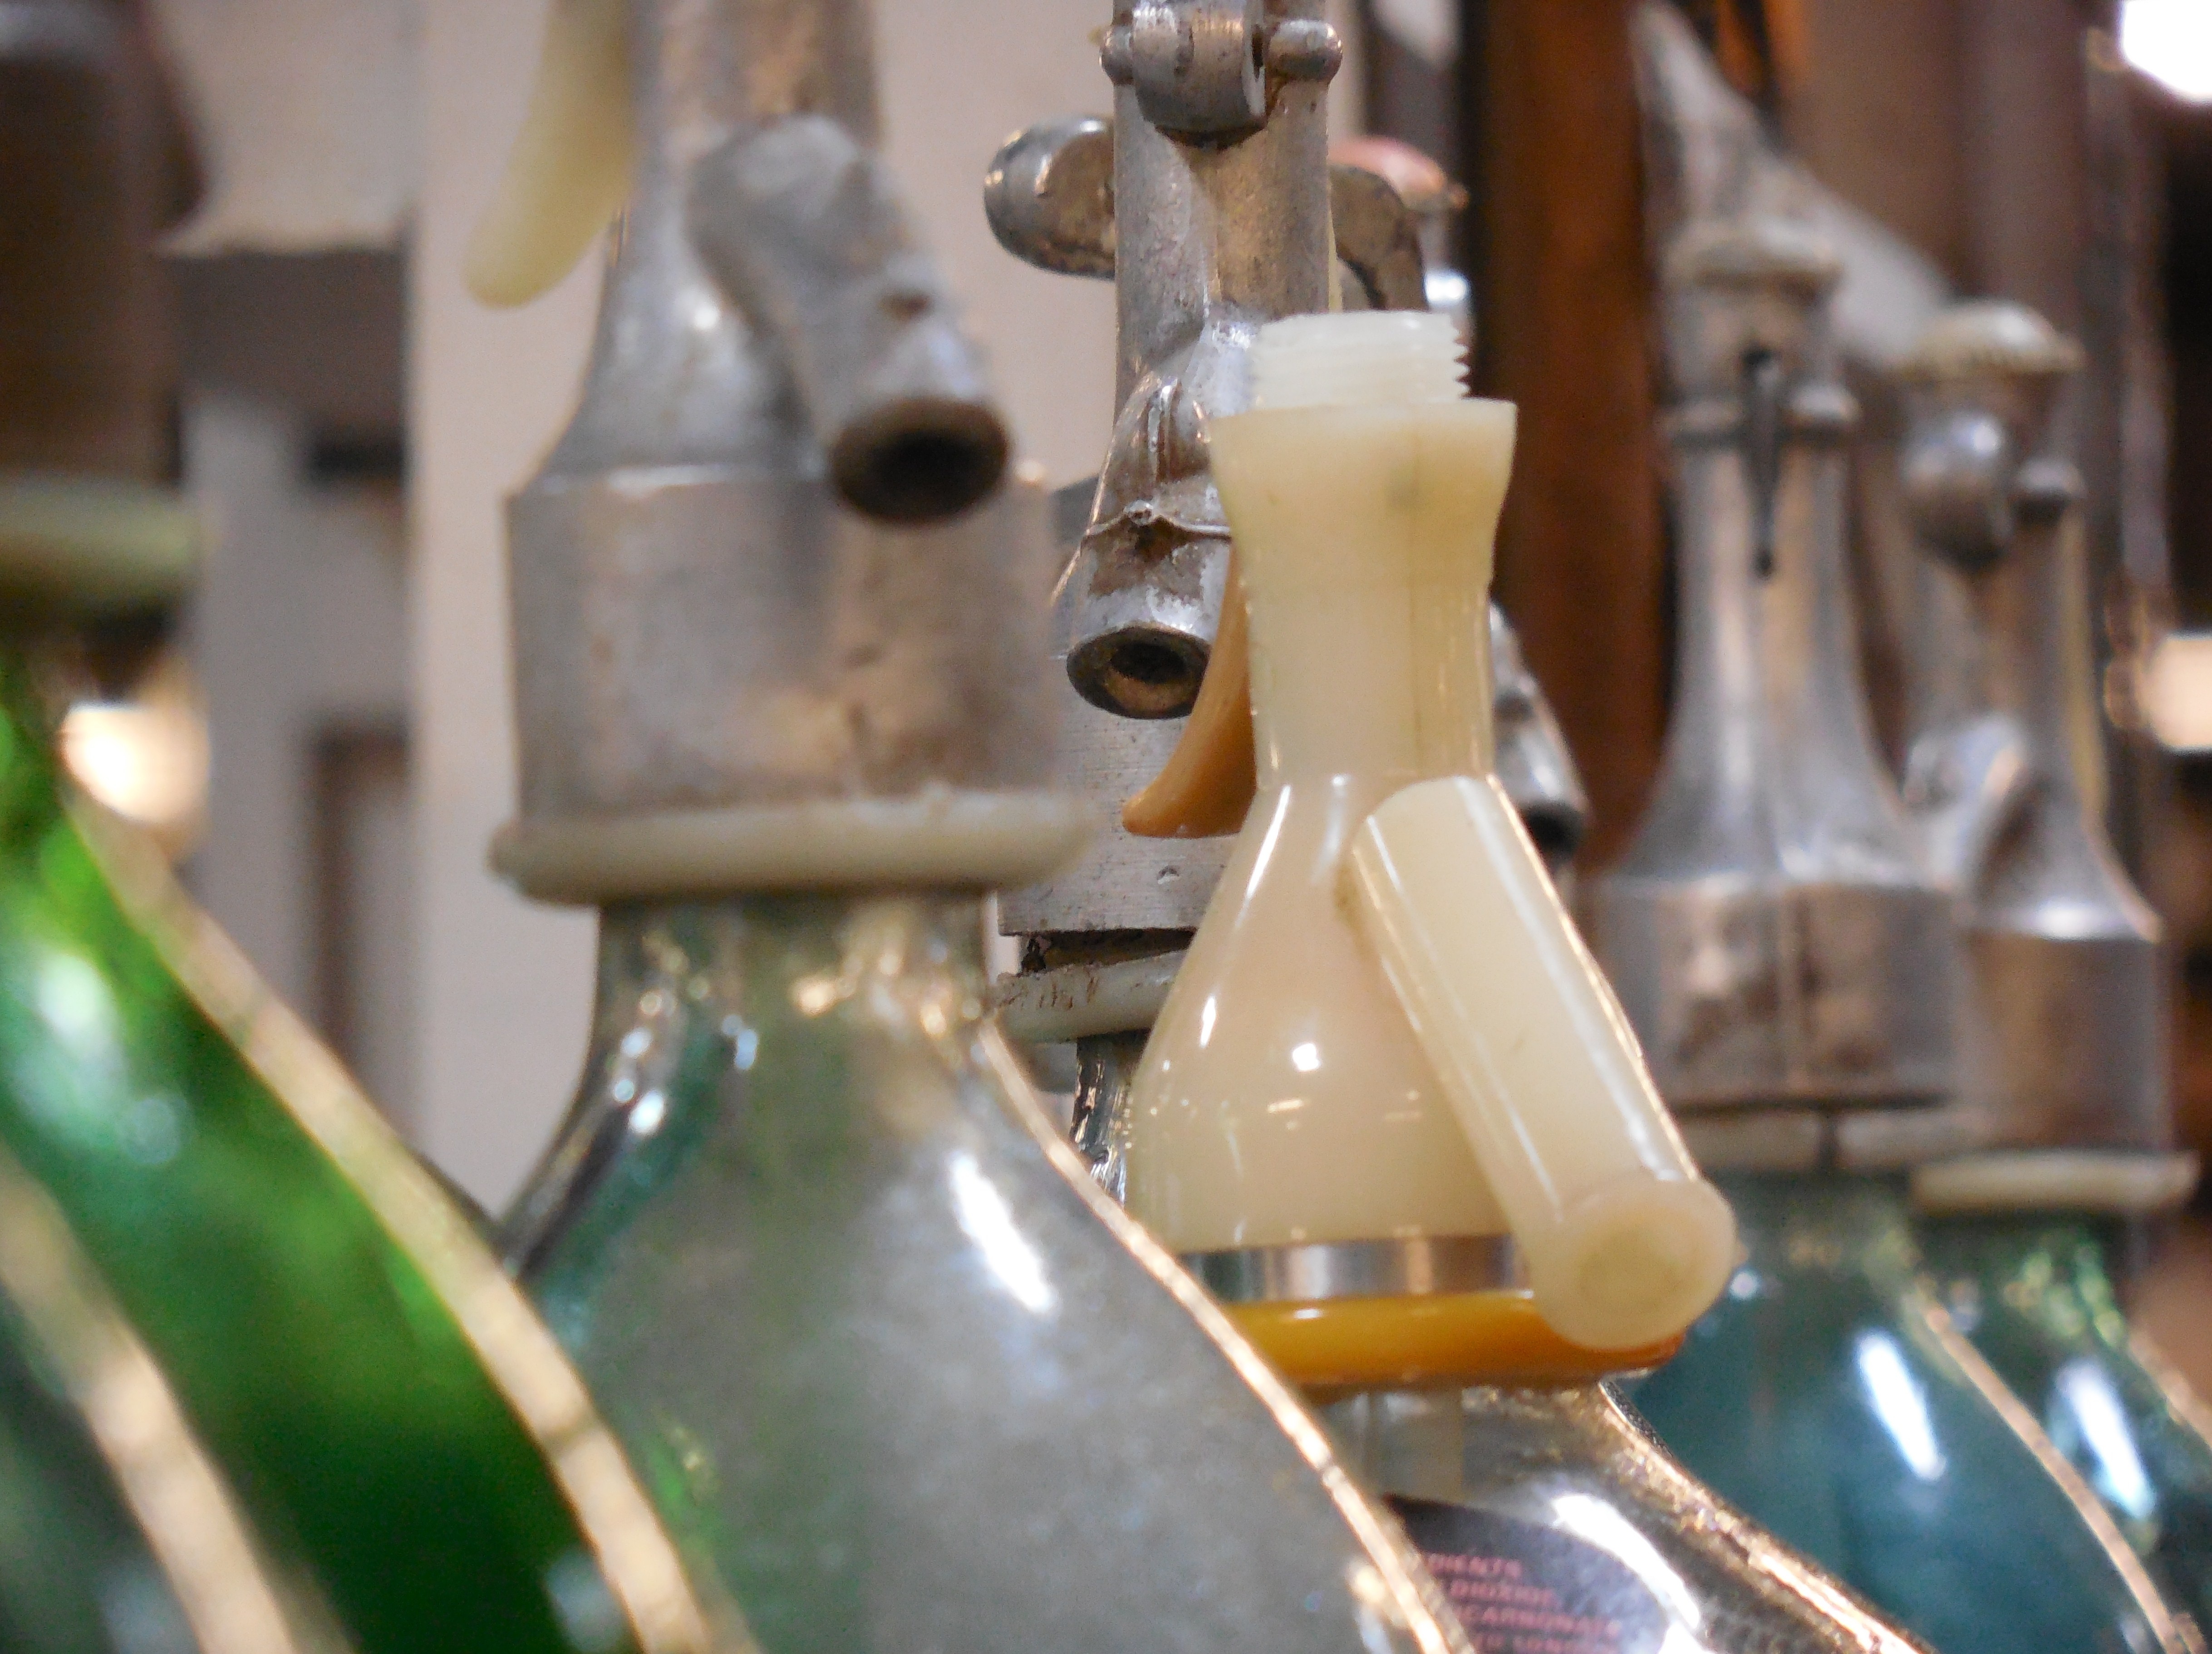
liquid, wine, white, vintage, glass, restaurant, old, bar, celebration, meal, food, red, menu, fresh, beverage, drink, bottle, alcohol, cocktail, transparent, design, party, event, winery